Joël Karekezi

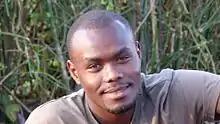
Karekezi in 2012

Joël Karekezi (born 12 December 1985) is a Rwandan screenwriter, film director and film producer. His films, such as "" (2013) and "The Mercy of the Jungle" (2018), often deal with issues of conflict and war, alongside the possibility of forgiveness and hope. "The Mercy of the Jungle's" awards include FESPACO's the Etalon d’Or de Yennenga, Best Film and Best Actor at the Africa Movie Academy Awards, Best Screenplay at the Khouribga African Film Festival, and the Jury's Best Feature Narrative Award at the Pan African Film Festival (PAFF).